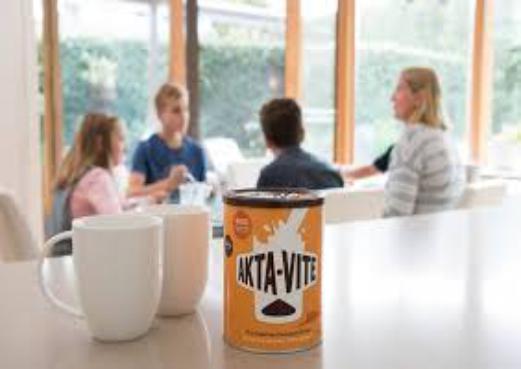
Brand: AktaVite
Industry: Food